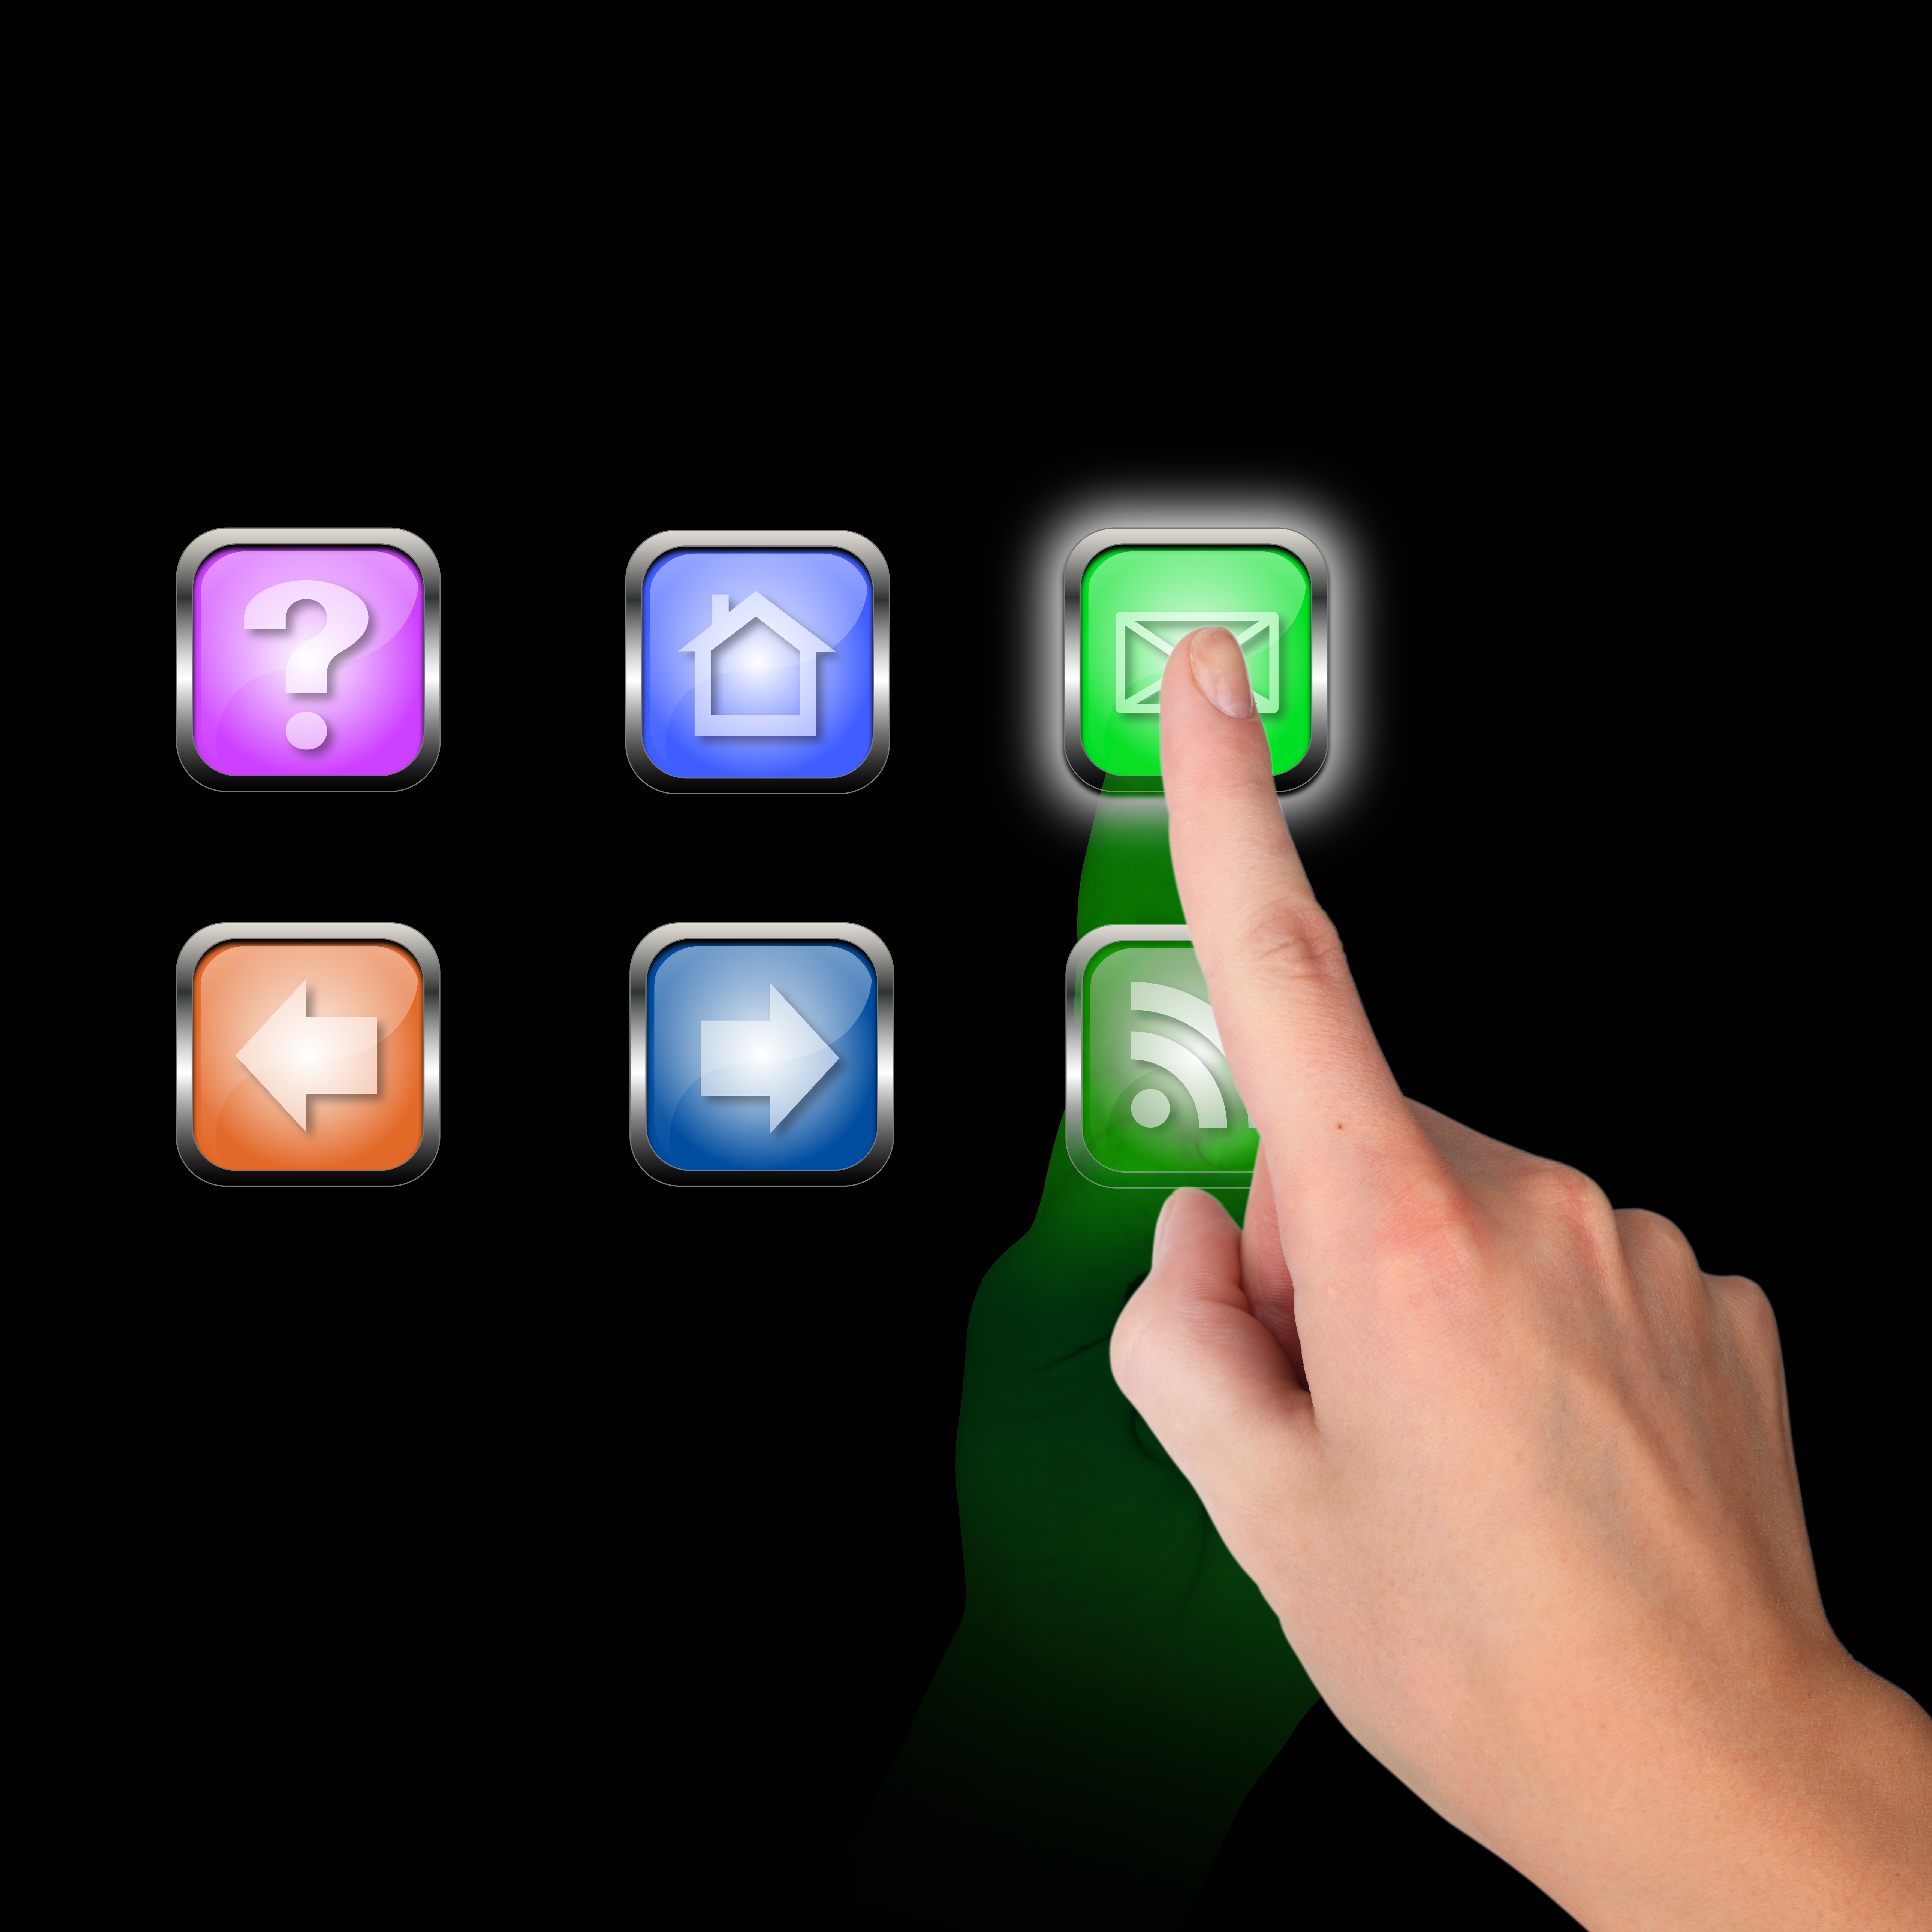
hand, number, internet, finger, brand, mail, font, future, text, choose, buttons, wifi, screenshot, black background